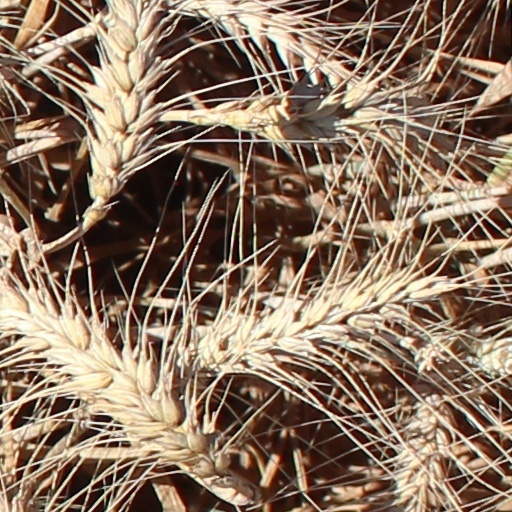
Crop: wheat